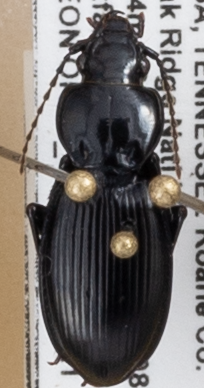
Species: Cyclotrachelus fucatus
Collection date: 2021-07-21
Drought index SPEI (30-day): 0.39
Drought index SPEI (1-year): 0.17
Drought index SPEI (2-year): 1.526